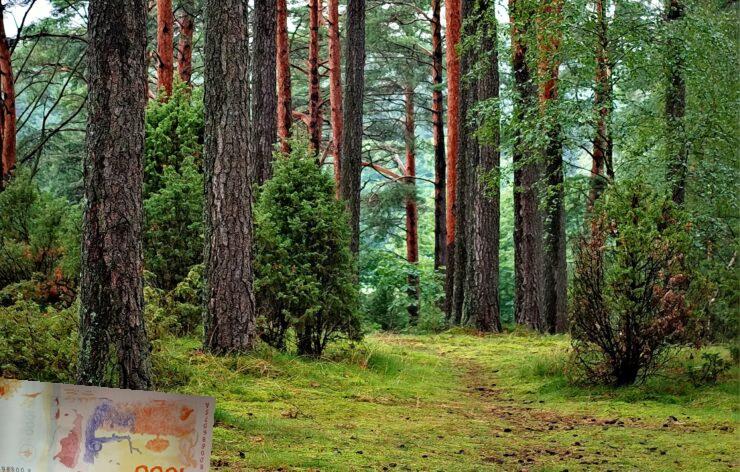
Denominación: 1000